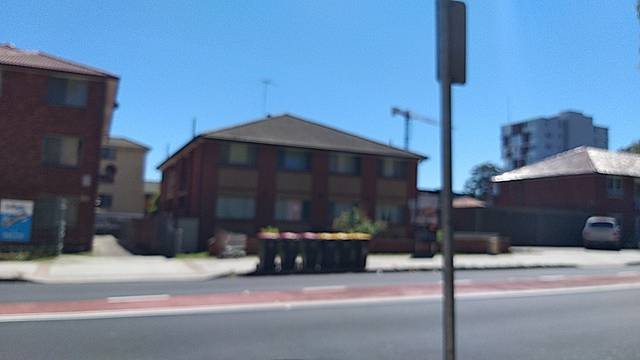
Region: Australia
Coordinates: -33.922, 150.918